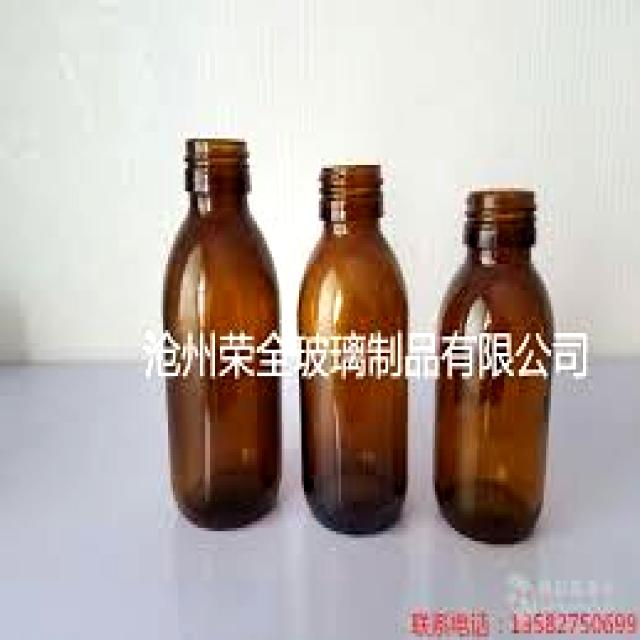
Label: Glass